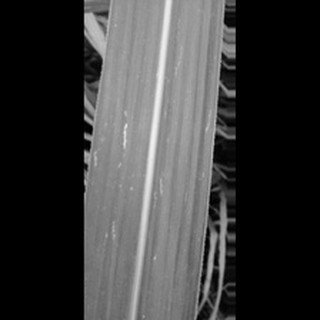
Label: sugarcane_mosaic